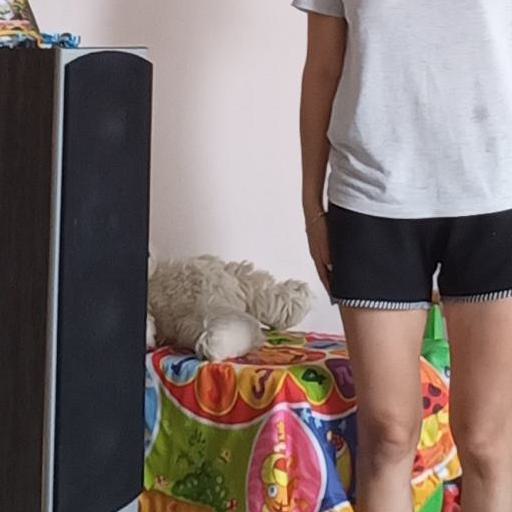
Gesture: no_gesture